Copernicus Foundation

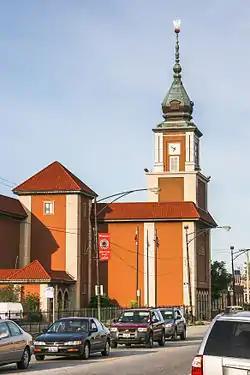
The former Gateway Theatre is housed inside the Copernicus Center, which is supported by the Copernicus Foundation.

It was founded by Poles in Chicago in 1971 in order to raise funds towards raising a monument for the famous astronomer Nicolaus Copernicus to be set in front of the Adler Planetarium. After the Nicolaus Copernicus Monument's dedication at the 500th anniversary of Copernicus in 1973, the Polish-American community decided to use leftover funds towards the purchase of a cultural and civic center for Chicago's Polonia.